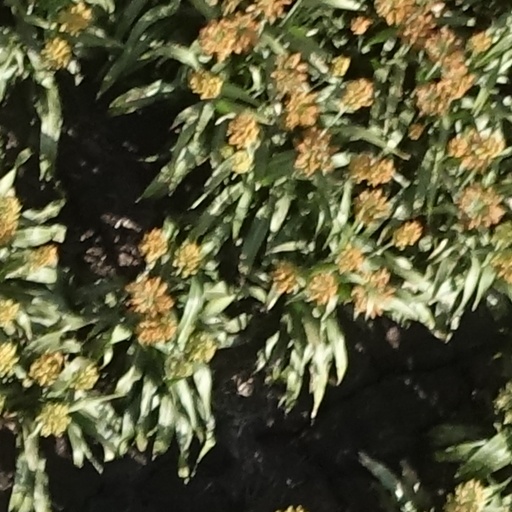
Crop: sorghum